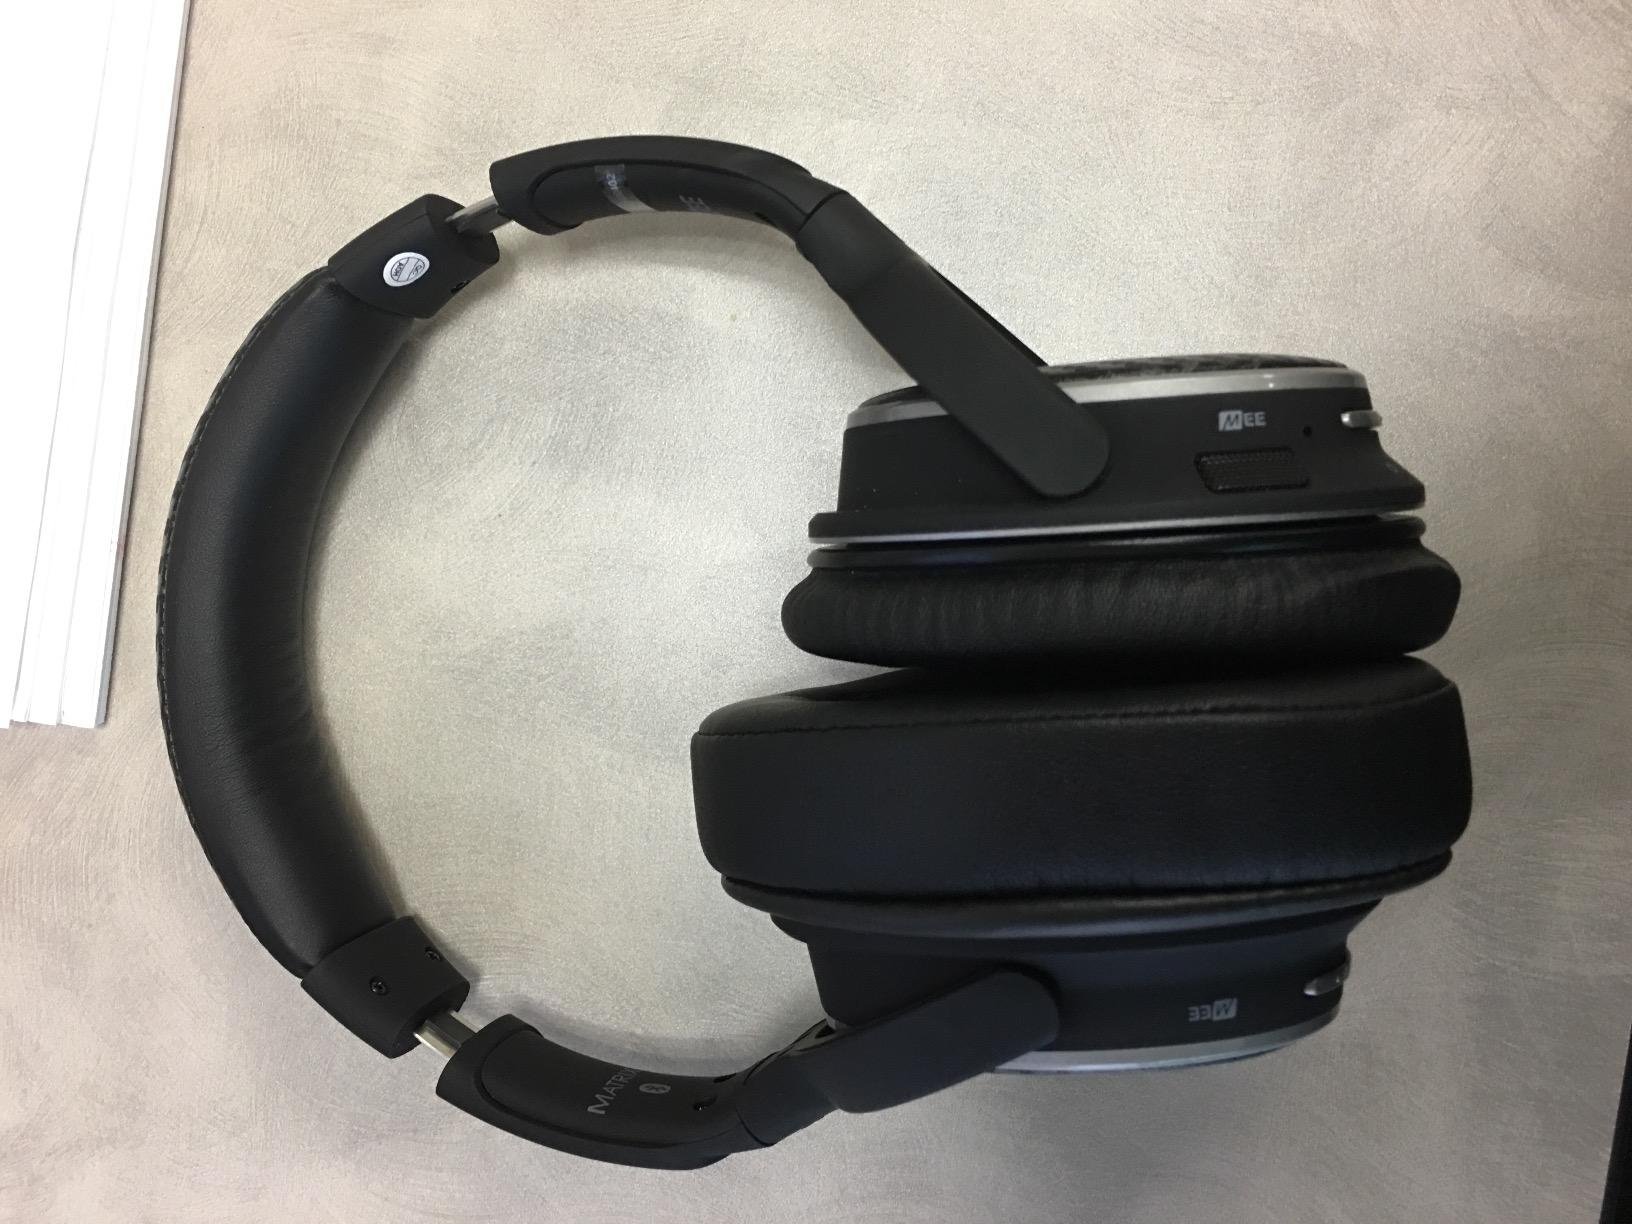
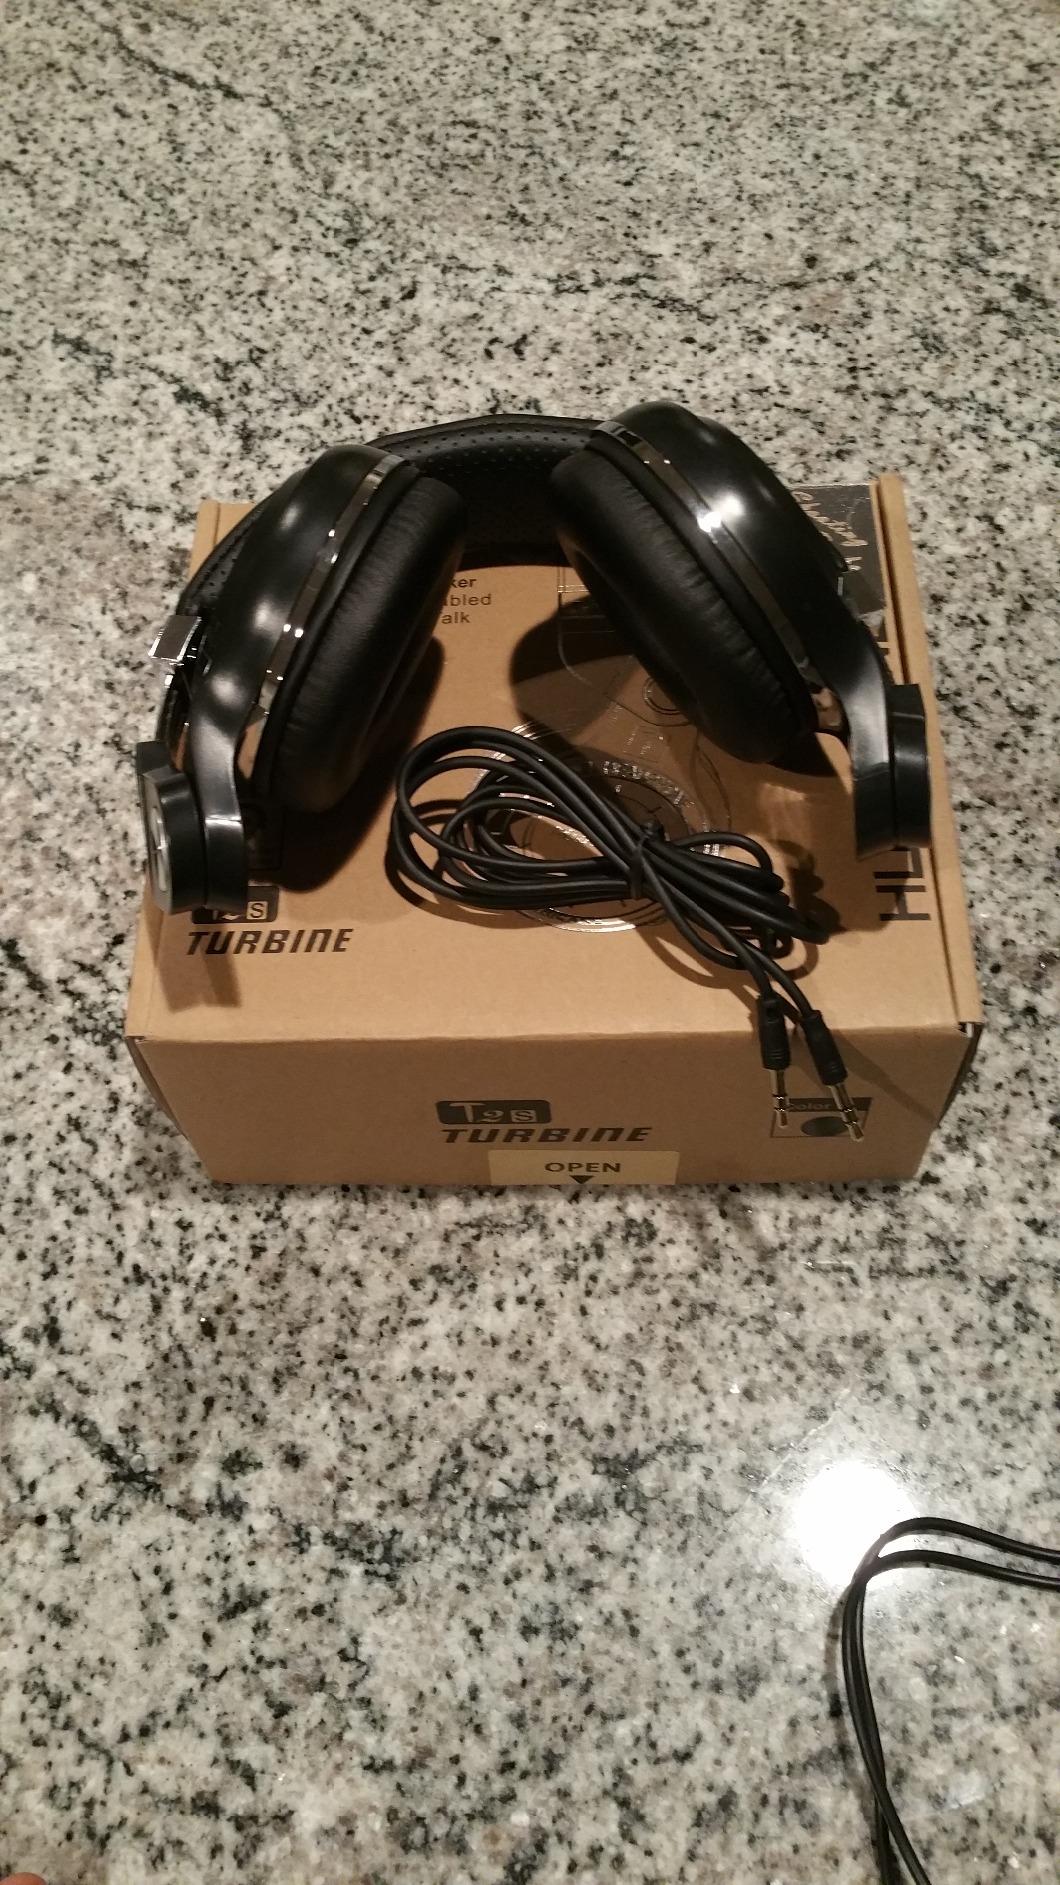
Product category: headphones
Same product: no